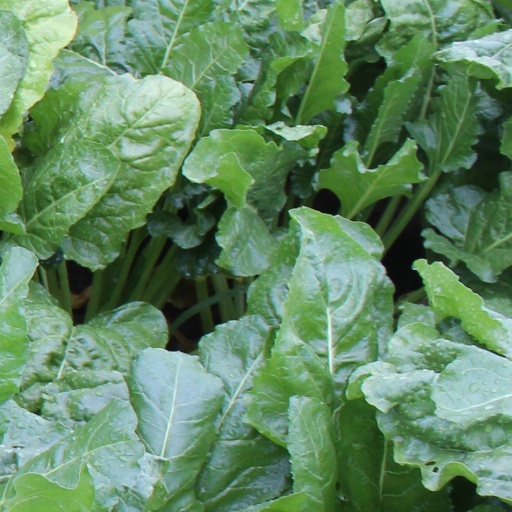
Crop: sugar beet